Shouting Secrets

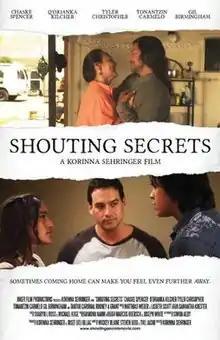
Film poster

Shouting Secrets is a 2011 independent film directed by Korinna Sehringer. It premiered at Hollis Cinemas 4 in downtown Globe, Arizona on September 13, 2011.